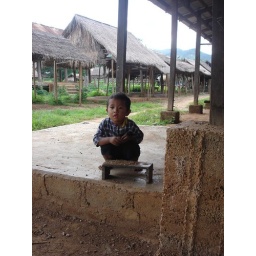
Little boy in the market